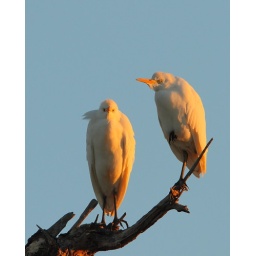
A comprimise to try and hold the highlights in the white feathers and the neat patterns in the dead tree branch.